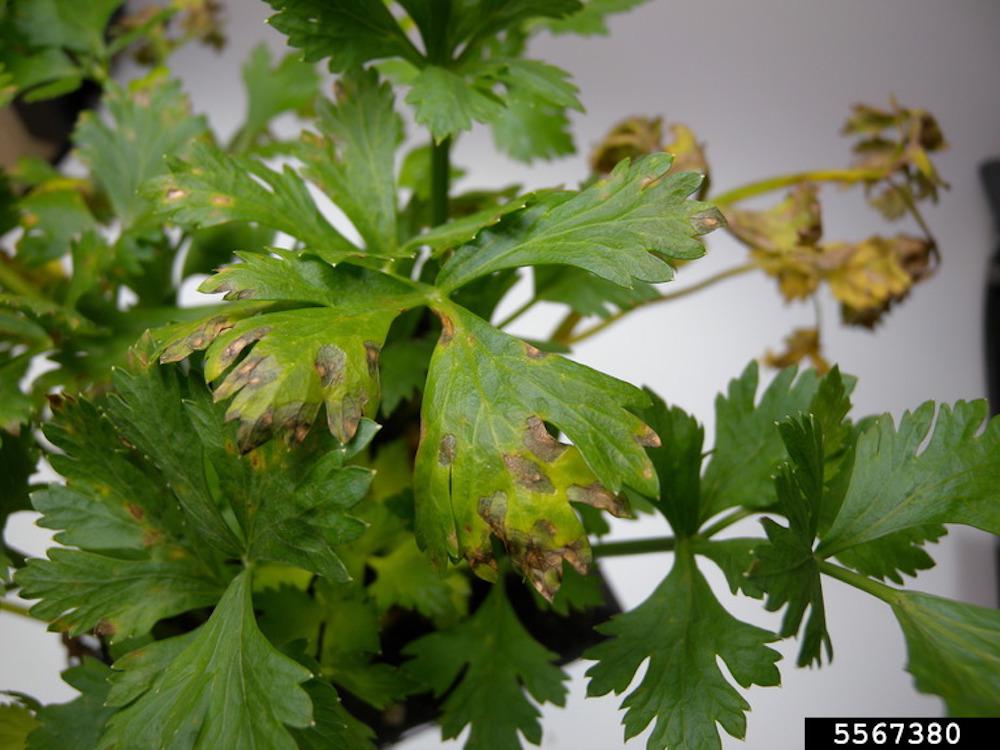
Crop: unknown
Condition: carrot_carrot_cercospora_blight